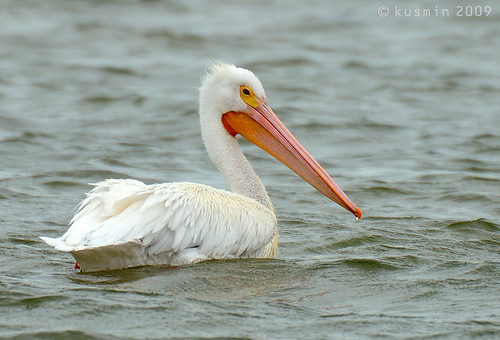
this large water bird has a completely white body and an overly large, disproportional, orange bill.
this large bird is mostly white with a large orange bill.
this water bird has all white plumage and a very large and pointed orange bill that is nearly the size of its body.
this bird is mostly white with a really big orange bill.
a very large white bird with a yellow eyering and long, orange bill.
this bird has a beautiful white crown, a long thick orange bill, and white wingbars.
a white bird in the water with a very long orange beak.
this bird is white in color, with a very large orange beak.
this bird is white in color, with a large orange beak.
a large bird with a white coloring and a long orange beak.
Species: White Pelican